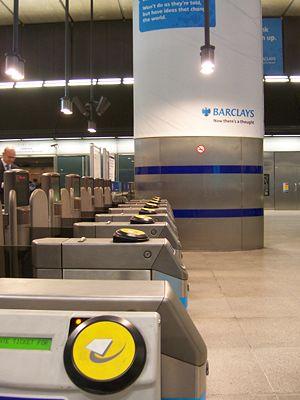
L'Oyster card est une carte à puce sans contact servant de titre de transport à Londres depuis 2003.